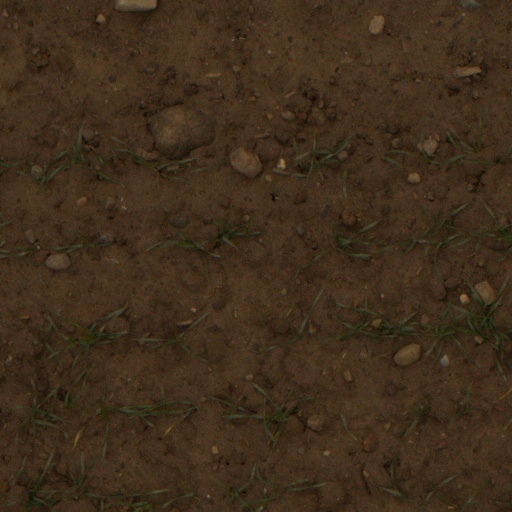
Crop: wheat